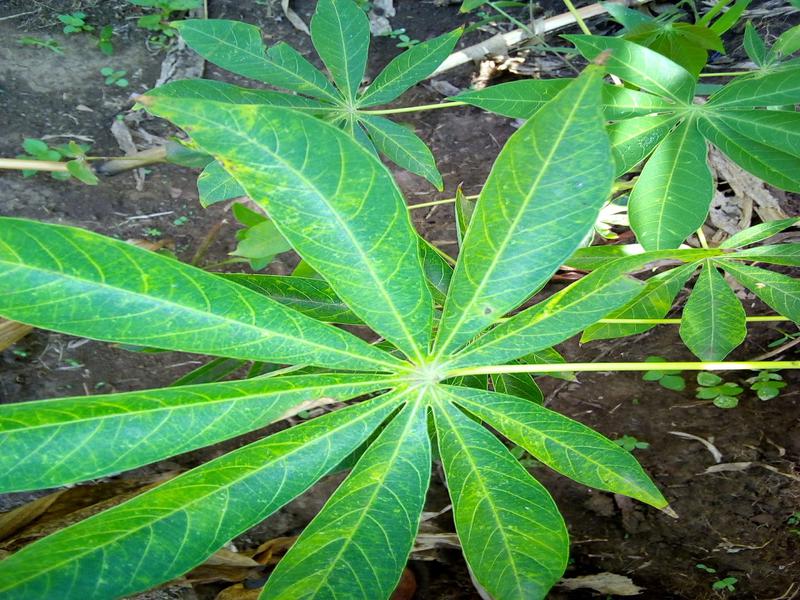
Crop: cassava
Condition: brown_streak_disease